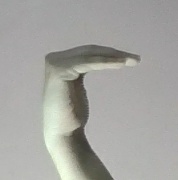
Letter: haa